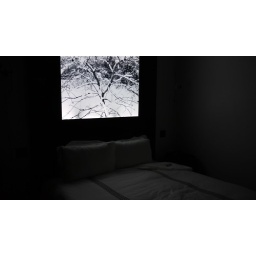
Light box above bed